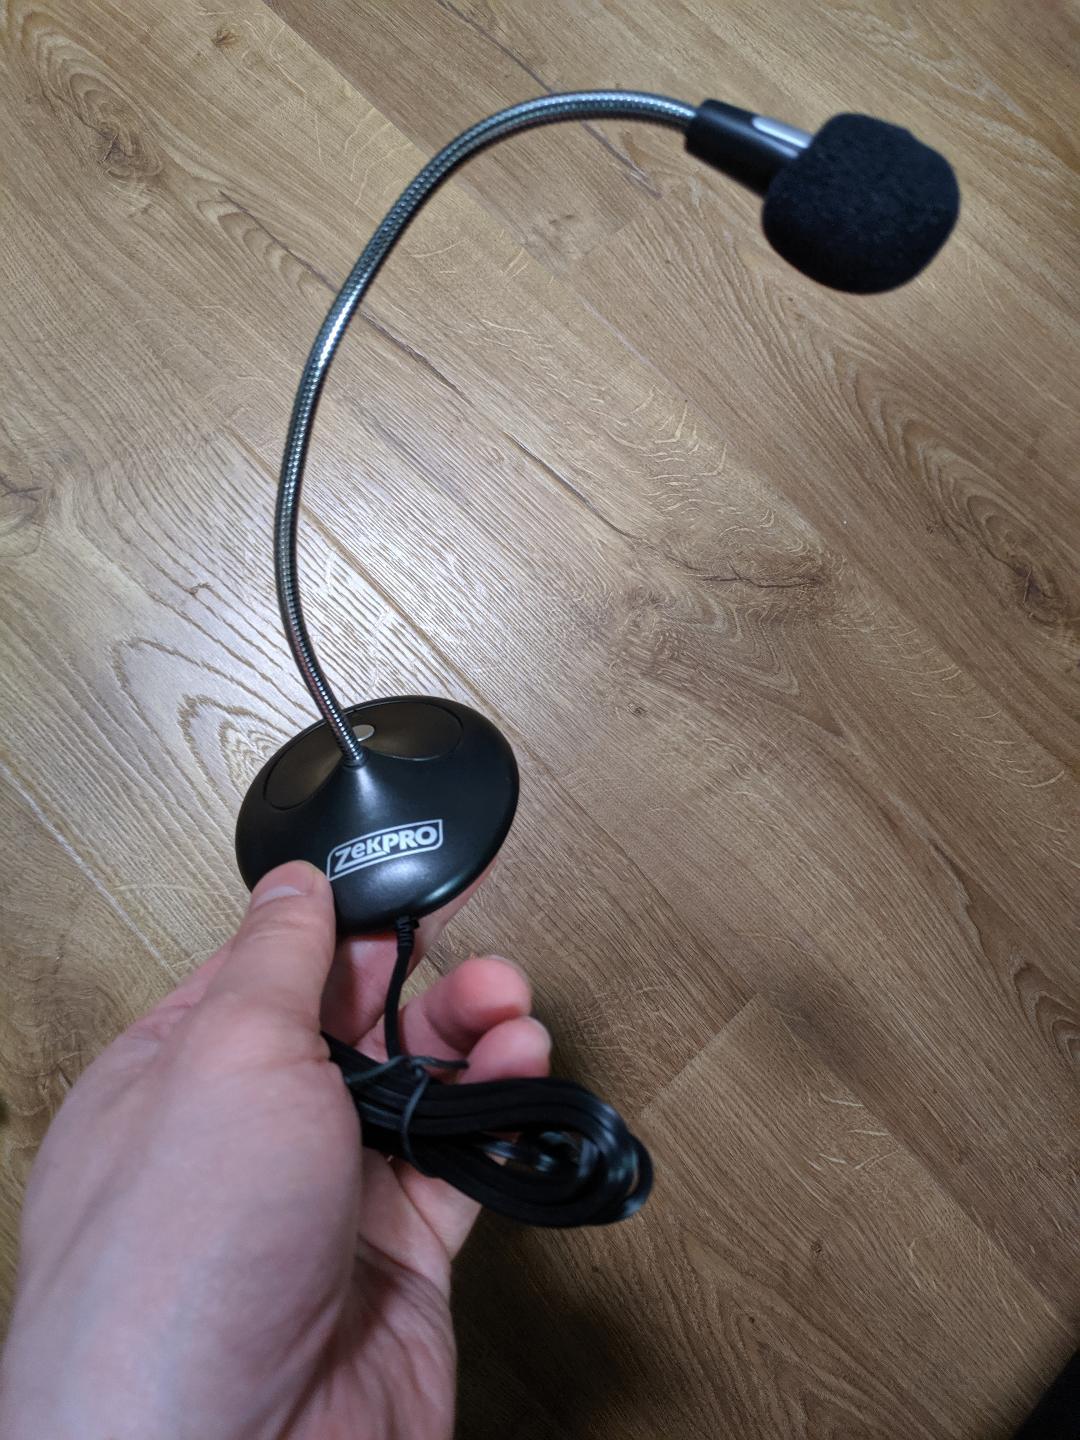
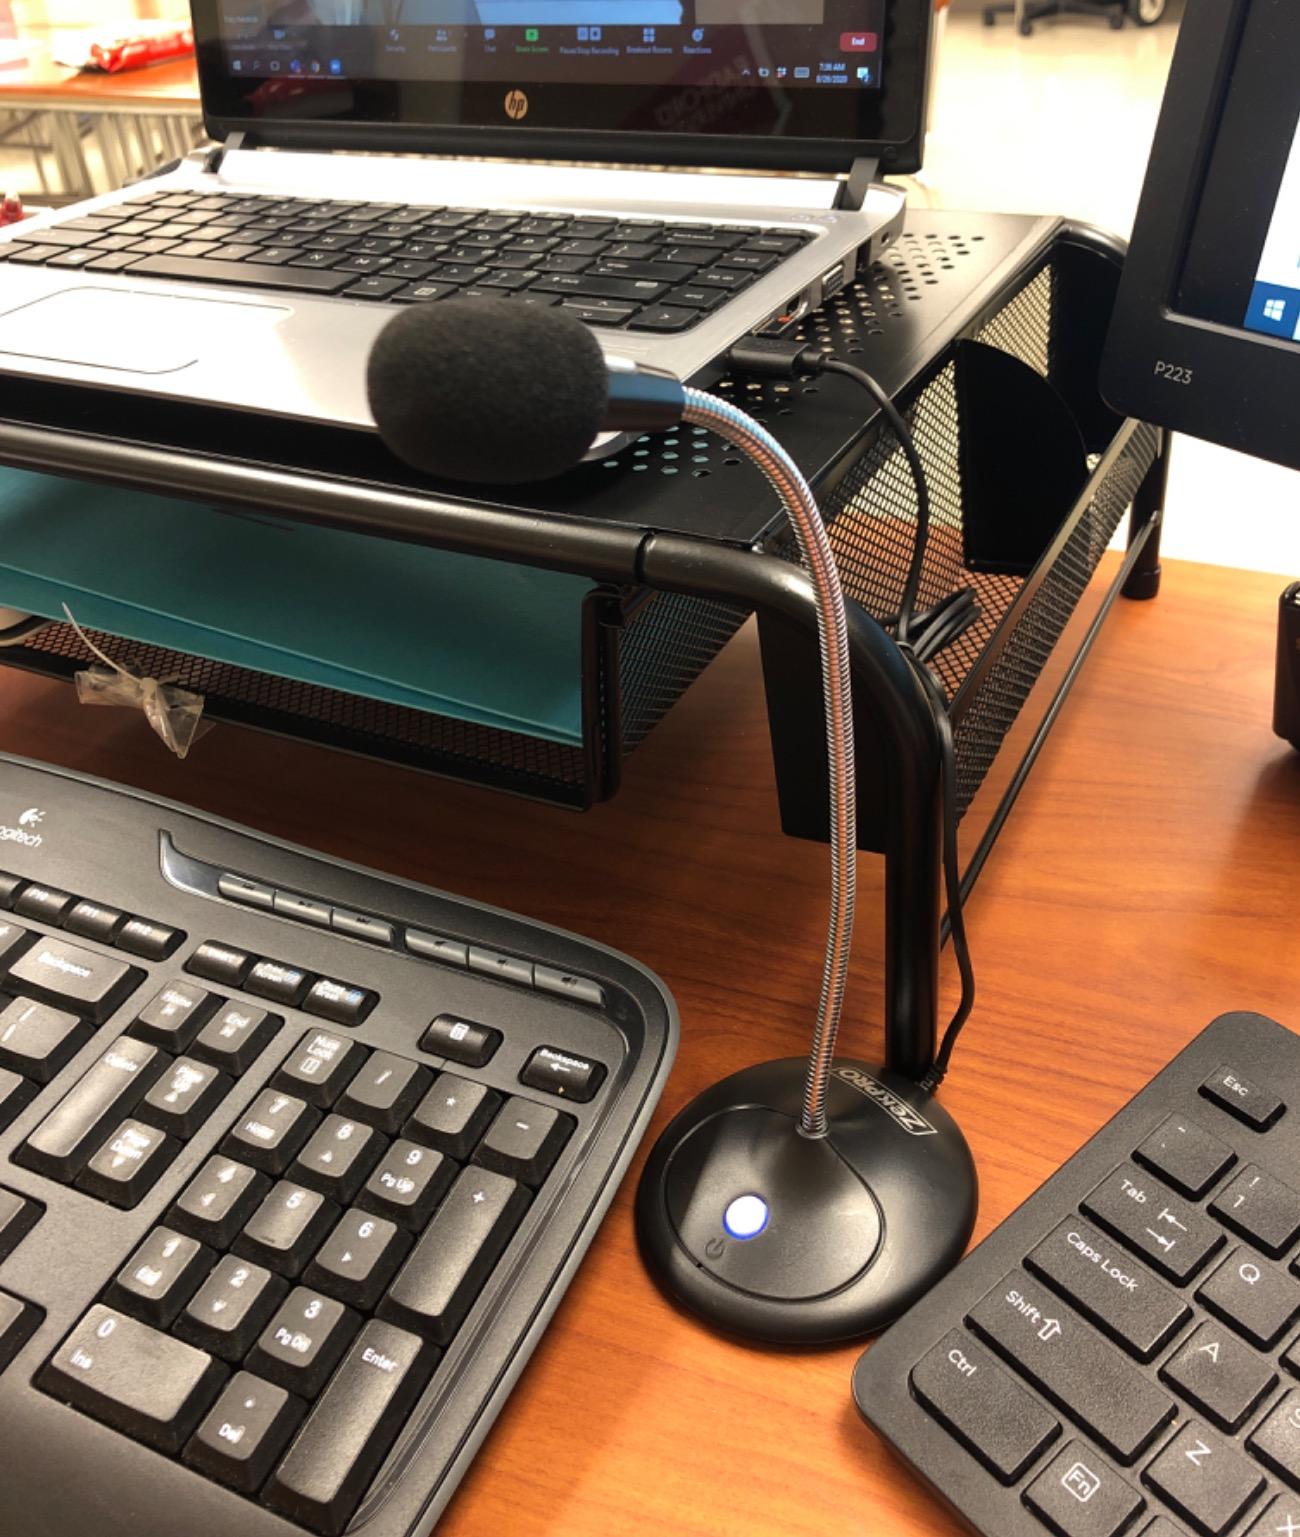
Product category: microphone
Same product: yes